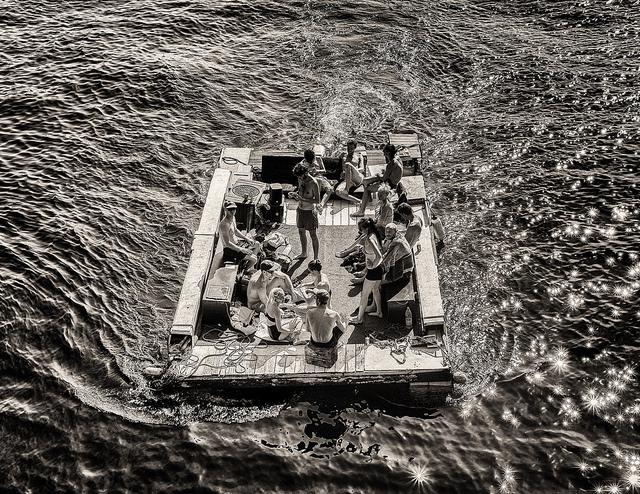
A couple of people on a small boat in the water.